List of Bombardier Transportation products

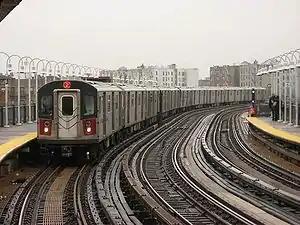
R142 car (NYC Subway)

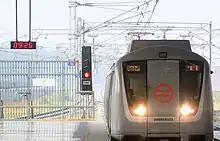
Delhi Metro broad gauge train, manufactured by Bombardier.

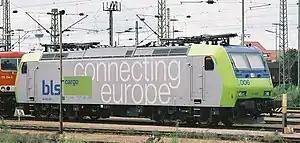
TRAXX electric locomotive

Bombardier's standard metro vehicles are the mid-sized fully automated and driverless INNOVIA Metro with the option for linear induction motor propulsion or a conventional rotary motor, and the high-capacity customizable MOVIA Metro, which is powered by conventional motors and can also be fully automated. In addition, Bombardier has produced many custom metro models not based on either model.